Lily Slater

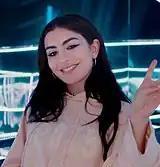
Charli is named after singer Charli XCX.

Lily gives birth to baby Charli Slater in the episode originally broadcast on 5 September 2023. Lily falls into labour whilst her former tutor and Stacey's stalker Theo Hawthorne (William Ellis) is in the home and tormenting Stacey – moments after confessing to stalking her and the family for months. Writers named the character after the singer Charli XCX, who tweeted about the reference with the caption, "Shout out to my gays [sic] in the writers room!". In the event of their daughter being born, Ricky changes his surname from Mitchell to Branning. Viewers see Lily initially struggling with motherhood. As Lily is going through a tough time as a new mum, she is easily wound up, with Whitney picking at her parenting and at one point making a comment about her daughter being alive whereas Whitney's had just died. Lily was pushed to her breaking point and shouted at Charli for crying.